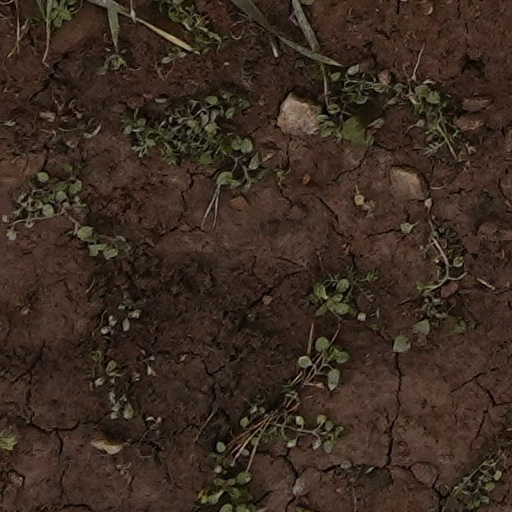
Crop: wheat